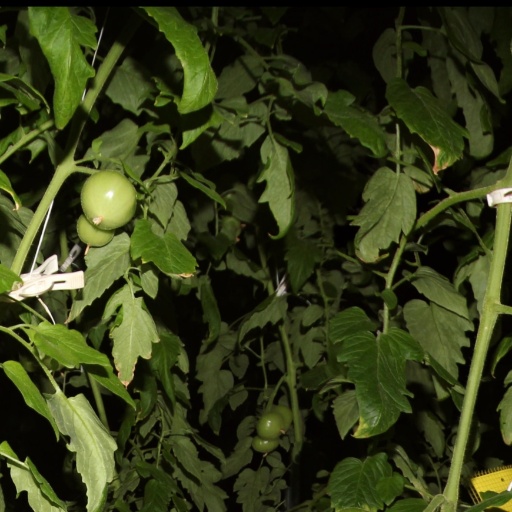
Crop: tomato